Greg Ip

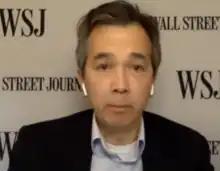
At the 2021 World Economic Forum

Greg Ip (born June 18, 1964) is a Canadian-American journalist, currently the chief economics commentator for "The Wall Street Journal". A native of Canada, Ip received a bachelor's degree in economics and journalism from Carleton University in Ottawa, Ontario. He lives in Bethesda, Maryland.